William Swan (missionary)

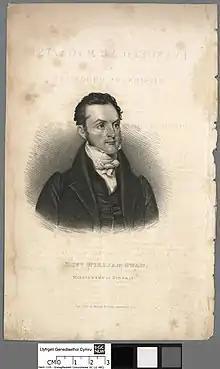
Shown circa 1832.

William Swan (21 June 1791, in Leven, Fife – 18 January 1866) was a Scottish missionary in Siberia and one of the translators of the Bible into Mongolian.